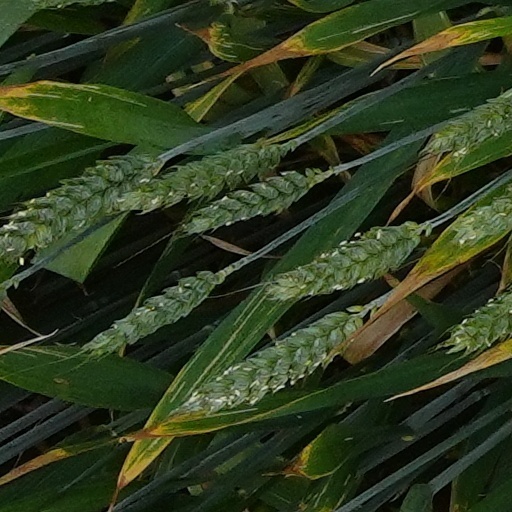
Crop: wheat